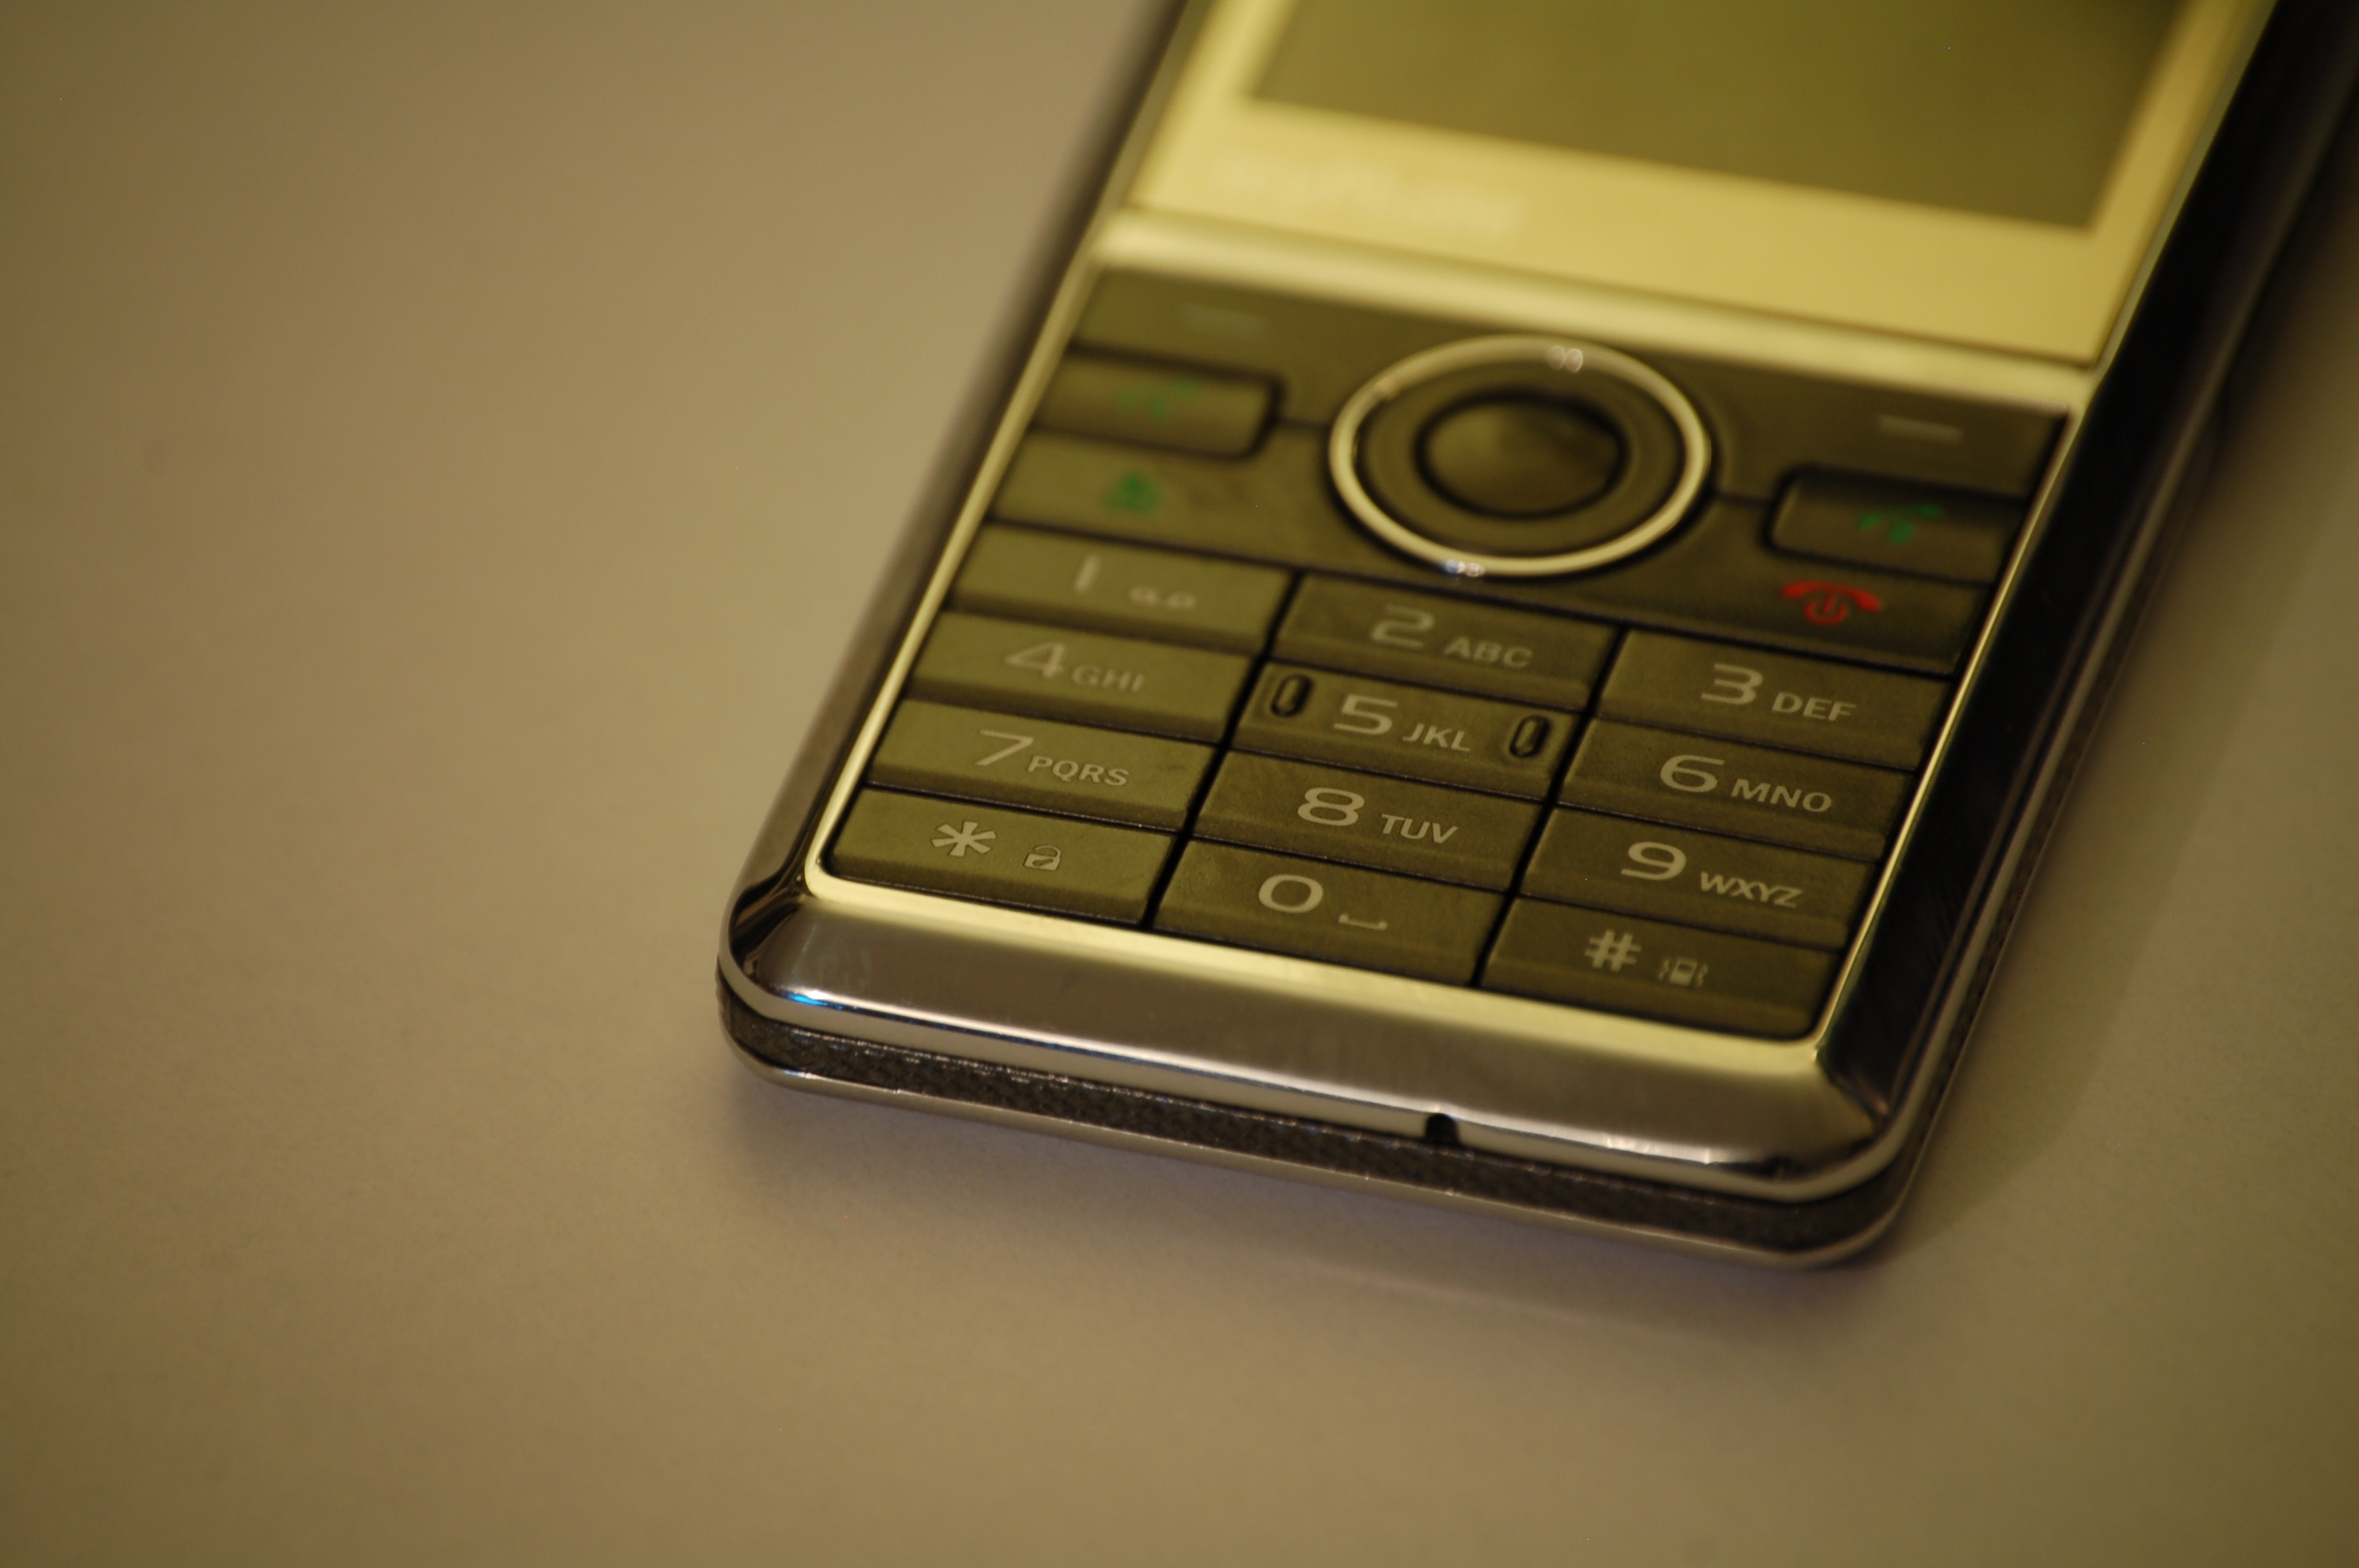
smartphone, technology, telephone, gadget, mobile phone, electronic device, portable communications device, communication device, feature phone